Georgios Tzavellas

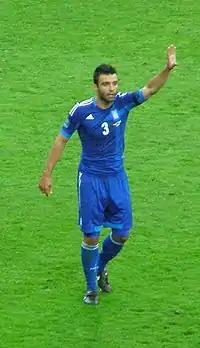
Georgios Tzavellas

After his impressive performances for Panionios, Tzavellas was called up to the national team on 15 November 2009 by Otto Rehhagel to face Ukraine in the second leg of the 2010 FIFA World Cup qualification playoffs. He did not feature in this game. On 11 May 2010, Tzavellas was named in Rehhagel's 30 man provisional World Cup squad for the 2010 World Cup, but was not selected for the final 23-man squad.